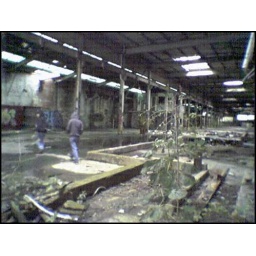
Devin and Randy in the ground floor of the abandoned factory.